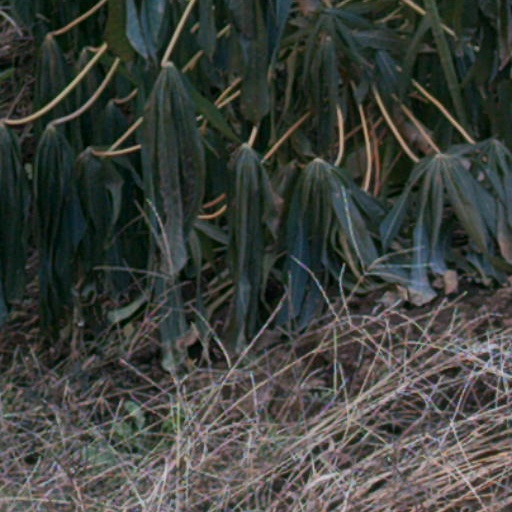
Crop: cassava